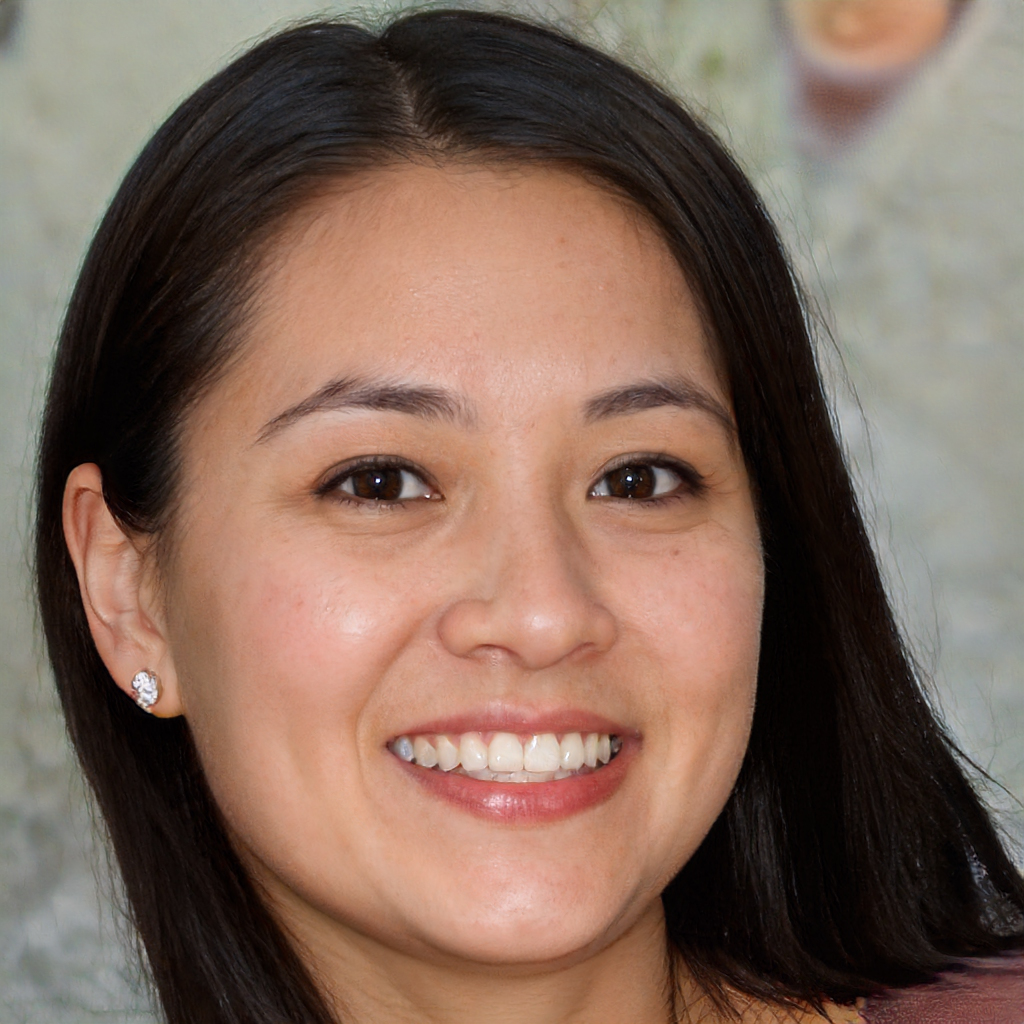
Portrait style: Real Portrait